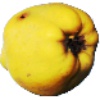
Label: Quince 1